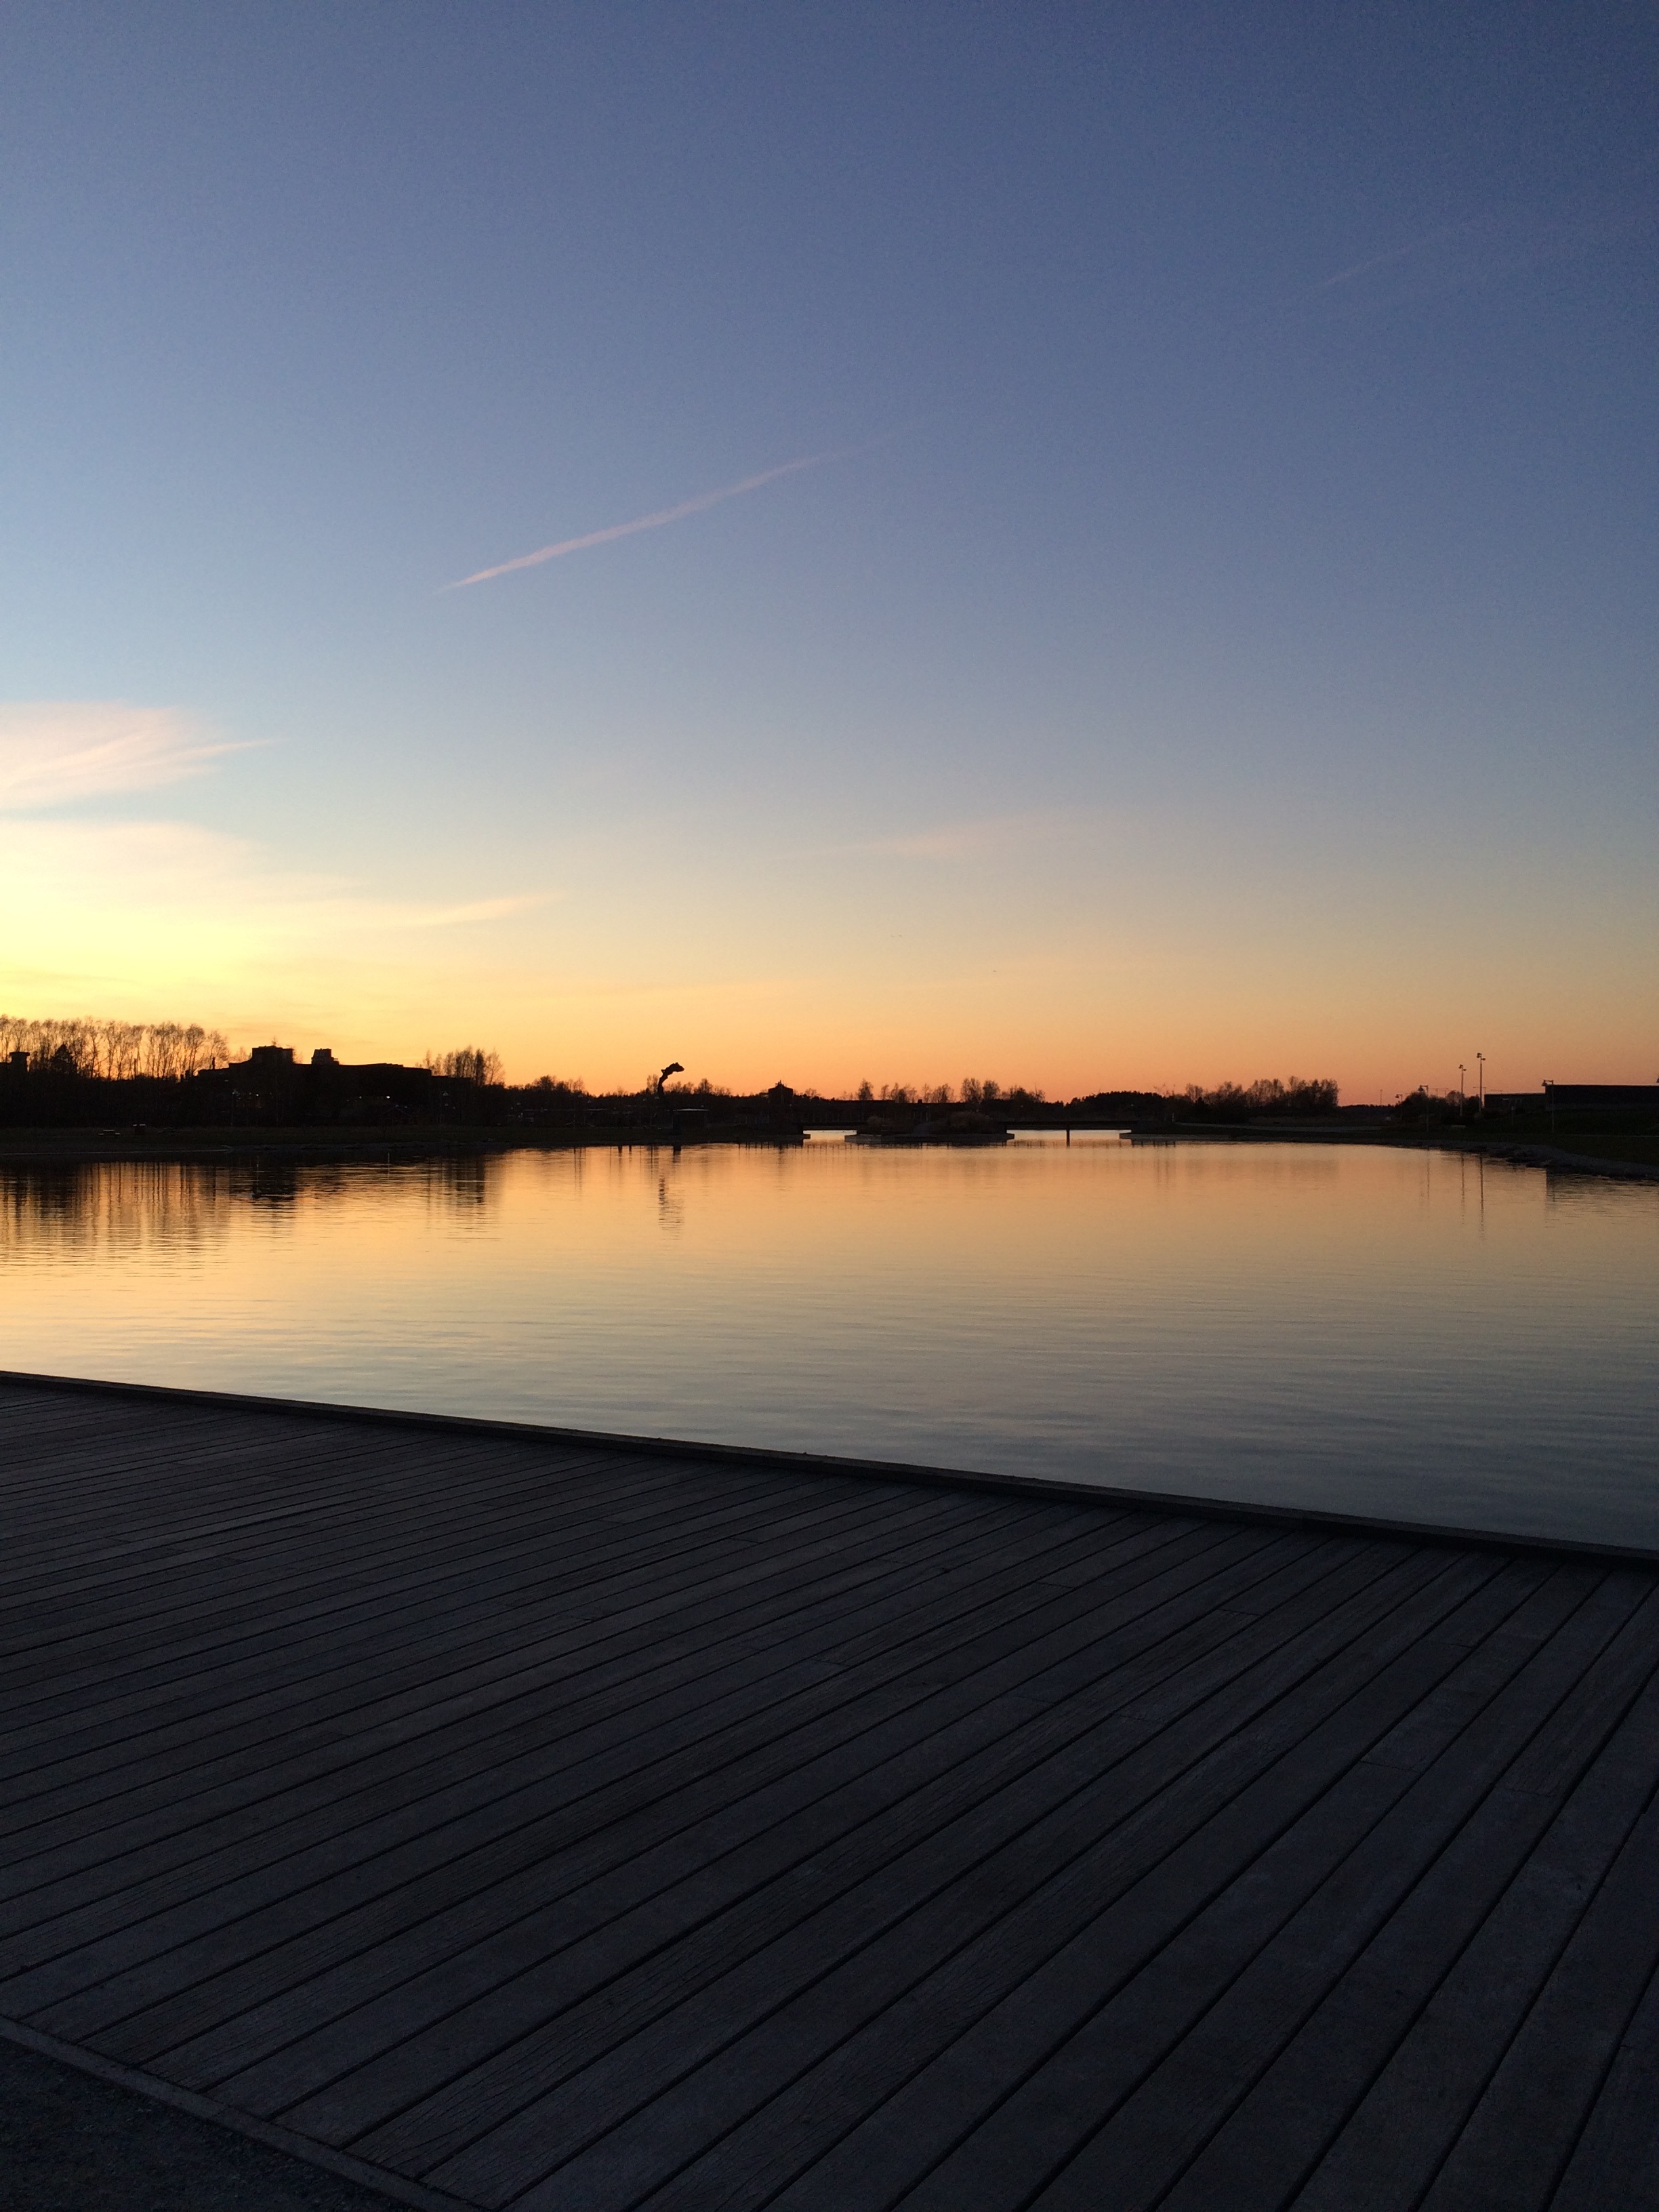
landscape, sea, water, nature, horizon, cloud, sky, sun, sunrise, sunset, bridge, sunlight, morning, shore, lake, dawn, dusk, evening, orange, spring, reflection, yellow, pink, colors, sweden, views, mirroring, afterglow, city park, beautifully, atmospheric phenomenon, kumla sj park, bathing area, sj park